St Gobnait's well

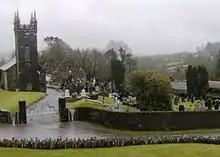
View of the churches and modern graveyard

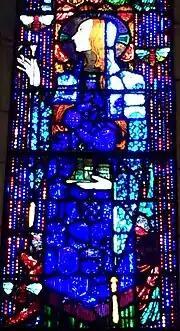
Detail of the 1914 Harry Clarke stained glass Gobnait window in the Honan Chapel, Cork City.

St Gobnait's well is a religious complex built on the site of a 6th or 7th century nunnery near Ballyvourney, County Cork, Ireland. Consisting of a holy well, two churches and a graveyard, it dates to the Middle Ages. The site is associated with the 8th century saint Gobnait, and today it is a place of veneration and pilgrimage, where people walk around the site reciting the rosary (an act known locally as "doing the rounds in Ballyvourney", Irish: "Turas Ghobnatan") to pray for the dying and dead. Eleventh February (Gobnait’s feast day) and Whit Sunday are the two central dates of gathering.